Underscar Manor

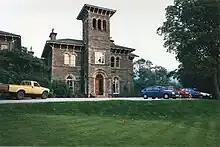
Underscar Manor in 1987

The house was designed by Charles Verelst for William Oxley, a Liverpool textile merchant, and was built in the Italianate style between 1856 and 1863. It came into the ownership of James Tait Black, a partner in the publishers A & C Black, in the early 20th century.